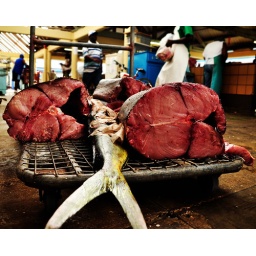
fish market in Barbados